Chinese giant salamander

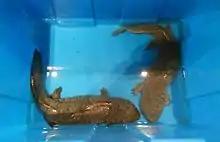
Chinese giant salamanders for sale in a restaurant in Hongqiao Town (虹桥镇) in Zhejiang, China for 880 CNY/jin, or about 215 EUR/kg or US$127/lb. Such prices make them an attractive target for poaching.

Both sexes maintain a territory, averaging for males and for females. The reproductive cycle is initiated when the water temperature reaches and mating occurs between July and September. The female lays 400–500 eggs in an underwater breeding cavity, which is guarded by the male until the eggs hatch after 50–60 days. They have a variety of different courtship displays including knocking bellies, leaning side-to-side, riding, mouth-to-mouth posturing, chasing, rolling over, inviting, and cohabiting. When laid, the eggs measure in diameter, but they increase to about double that size by absorbing water. When hatching, the larvae are about long and external gills remain until a length of about at an age of 3 years. The external gills start to slowly decrease in size around 9 to 16 months, the rate of this phenomenon occurs in relation to the rate of dissolved oxygen, breeding density, water temperatures, and individual differences. Maturity is reached at an age of 5 to 6 years and a length of . The maximum age reached by Chinese giant salamanders is unknown, but it is at least 60 years based on captive individuals. Undocumented claims have been made of 200-year-old Chinese giant salamanders, but these are considered unreliable.